Julie L. Jones

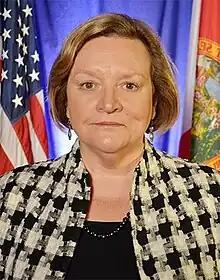
Portrait of Julie Jones, former Secretary of the Florida Department of Corrections

Julie L. Jones is an American corrections officer who served as secretary of the Florida Department of Corrections from 2014 to 2019. Jones was appointed by Governor Rick Scott to replace outgoing secretary Michael D. Crews. She was Governor Scott's fourth and final secretary of corrections in his eight years in office. Jones is the first and only woman to serve in the position.